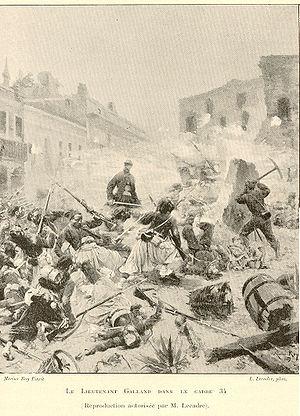
2 février : traité entre le Damel du Cayor Madiodio et le gouverneur du Sénégal Louis Faidherbe.